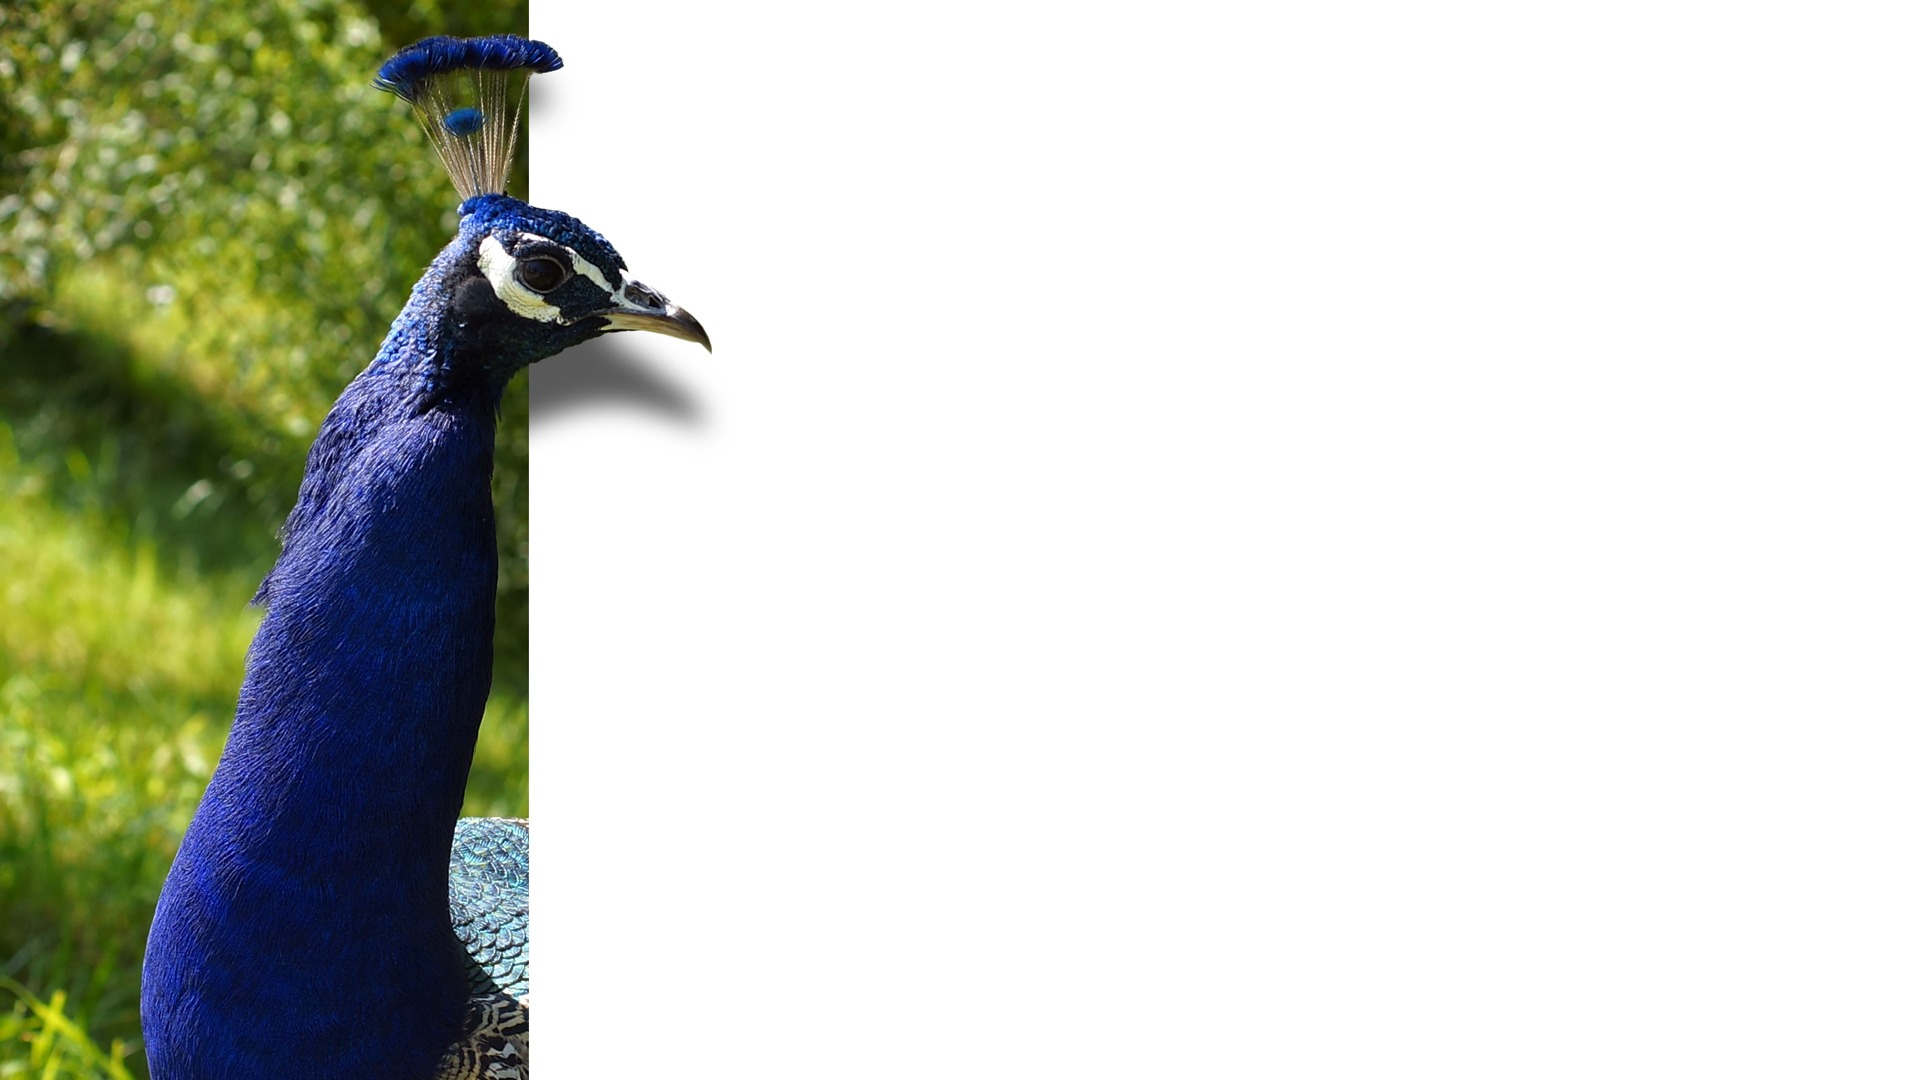
bird, beak, blue, feather, fauna, map, peacock, image editing, copyspace, ebv, unleashed